Taxis by country

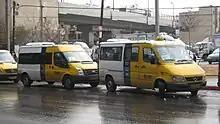
Sherut taxis

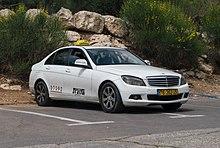
Mercedes-Benz taxi in Jerusalem

There are two taxi systems in Israel, with one operating as a standard taxi service and the other (taxi - ) as a cross between a taxi and a private bus system. The latter tends to run longer journeys or particular routes and is effectively a shared taxi – hence set pick-up and set-down locations, but also potentially picking up or dropping off anywhere en route. Although fares are officially meter-based, it is quite common to agree on the fare in advance with the driver. They have a directory guide for prices and will show the estimated alternative to the meter price, either to be accepted, negotiated or rejected by the traveler if the meter is preferred. The wisdom of the choice may be based on time of day and traffic and whether the passenger has bags, etc. which could cost more on the meter as each piece adds a set amount. Either way, the eventual fare is not usually significantly different so many Israelis choose the meter without a thought. Tipping is not required but rounding up is common.